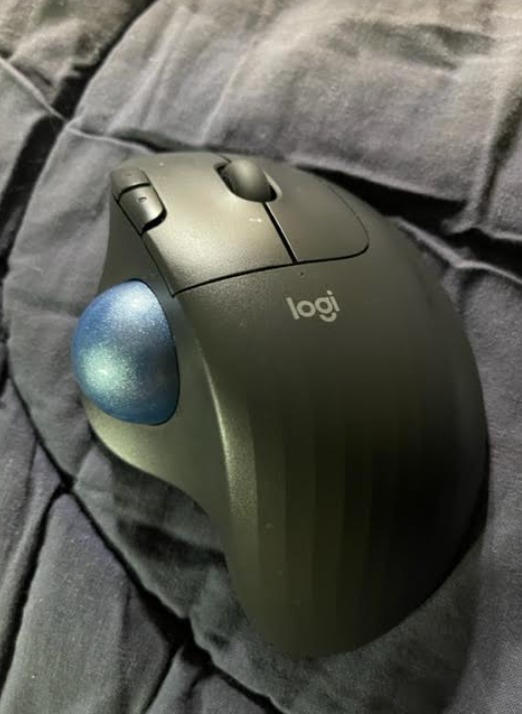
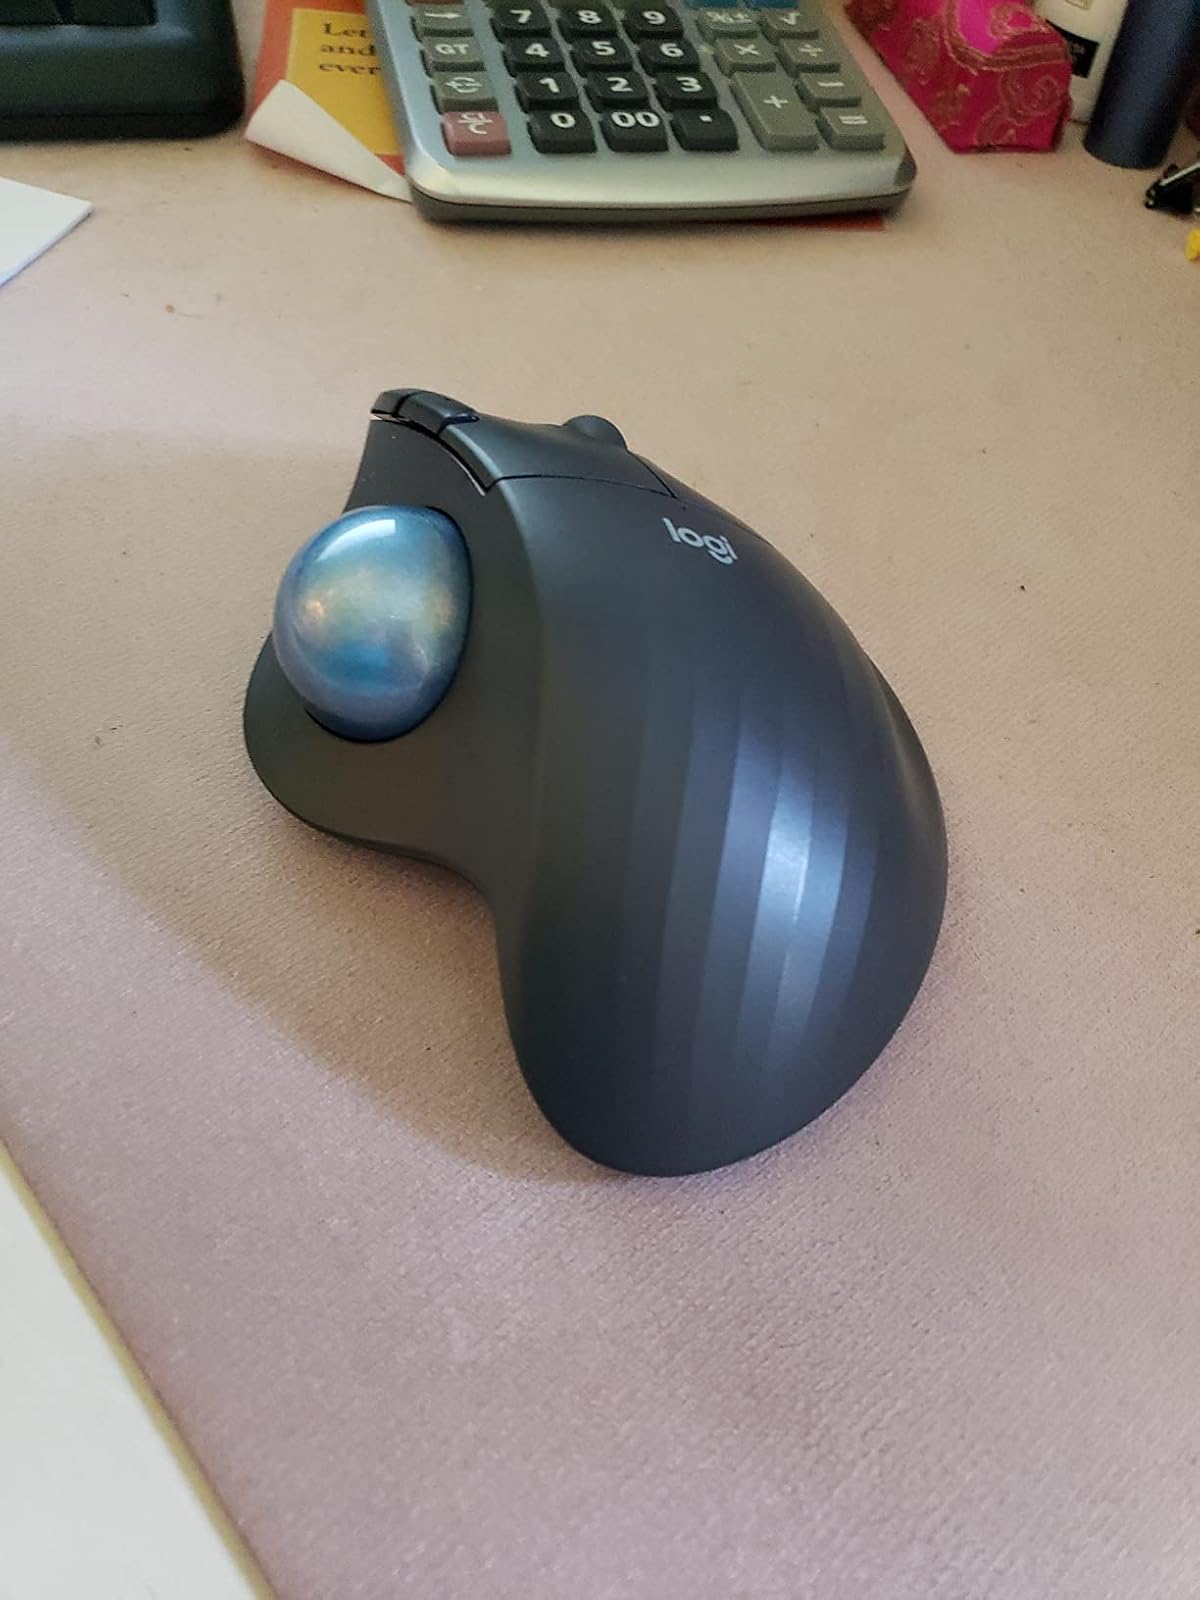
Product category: mouse
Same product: yes